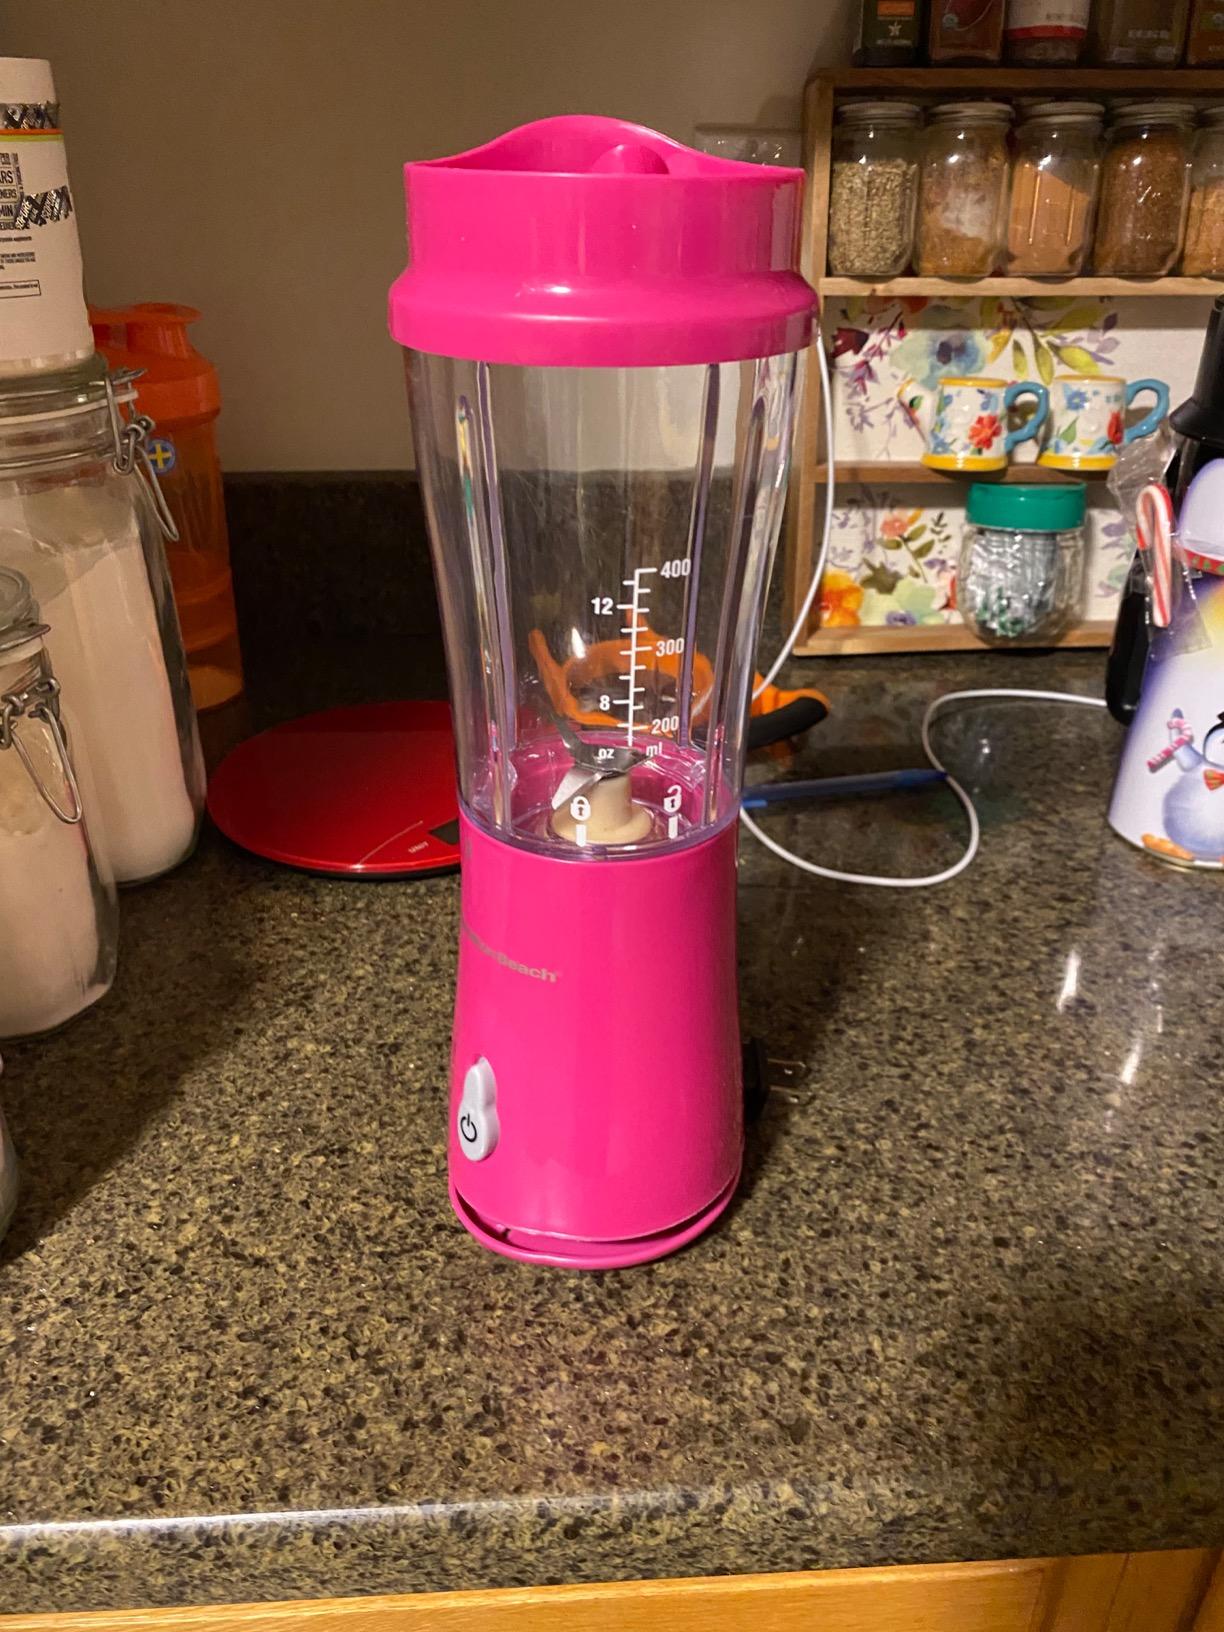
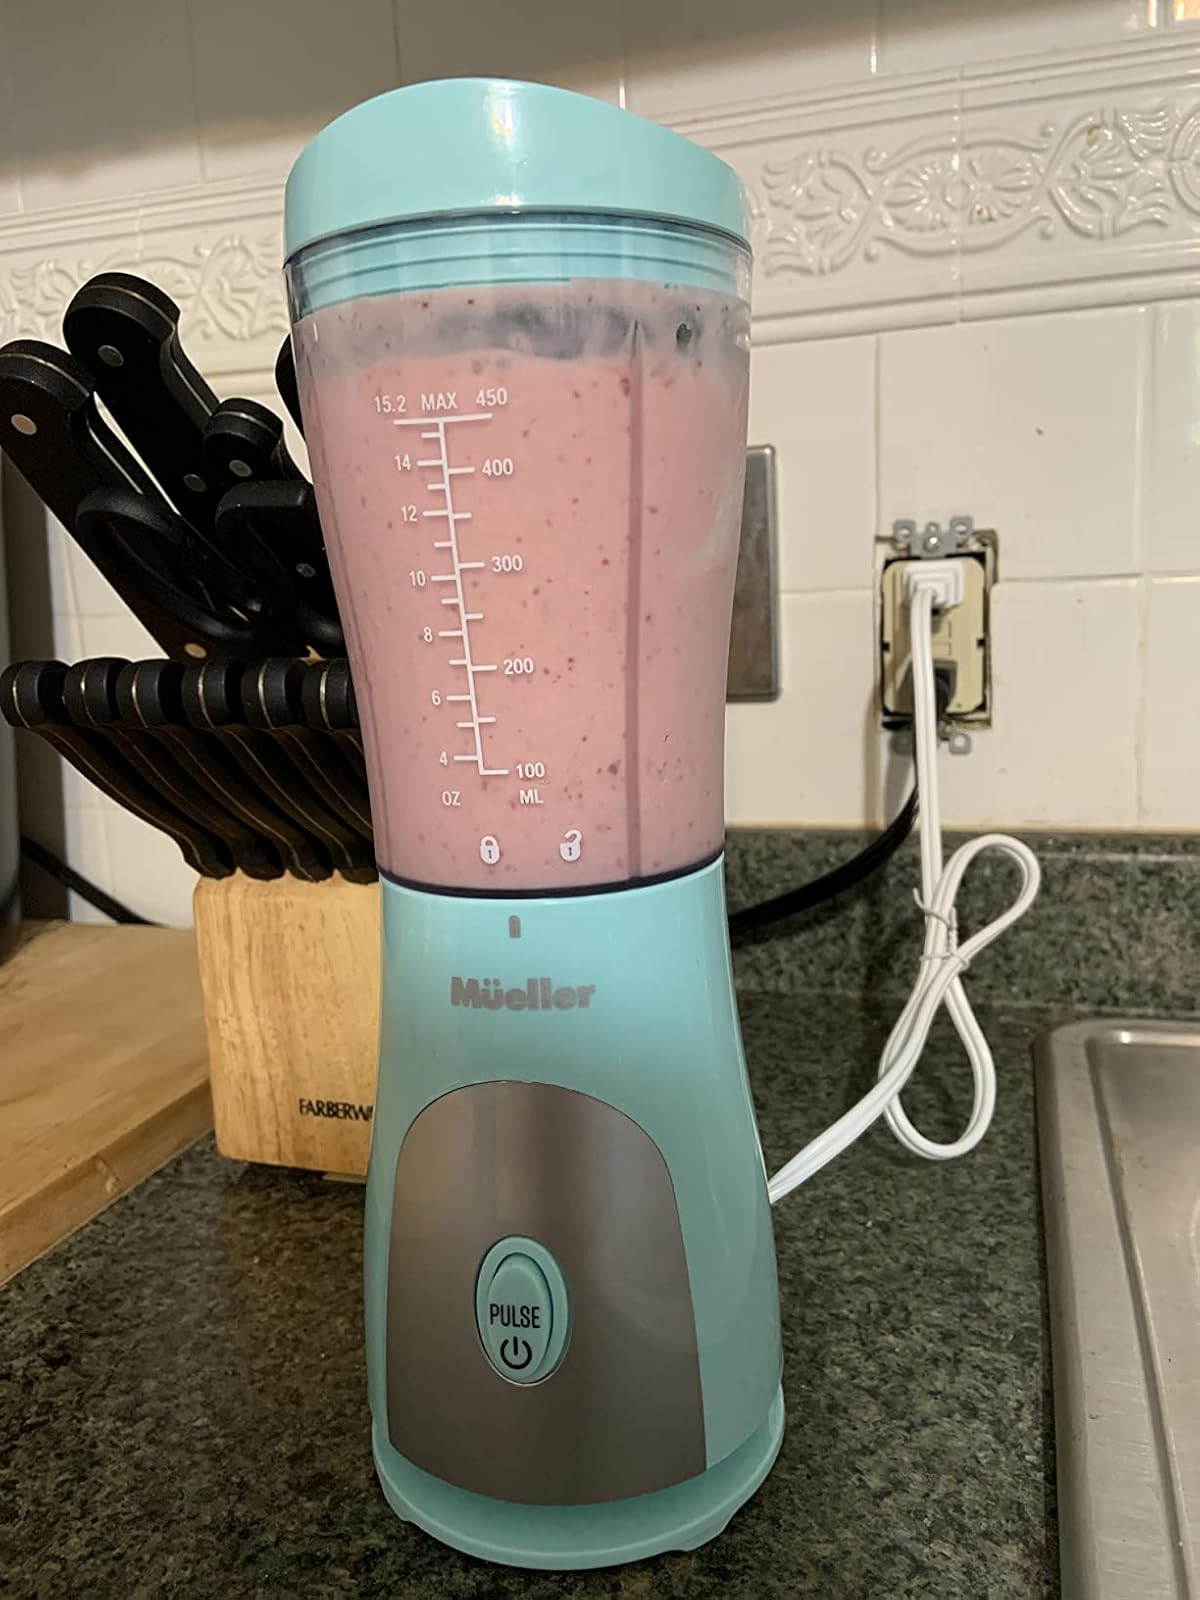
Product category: items_blender
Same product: no